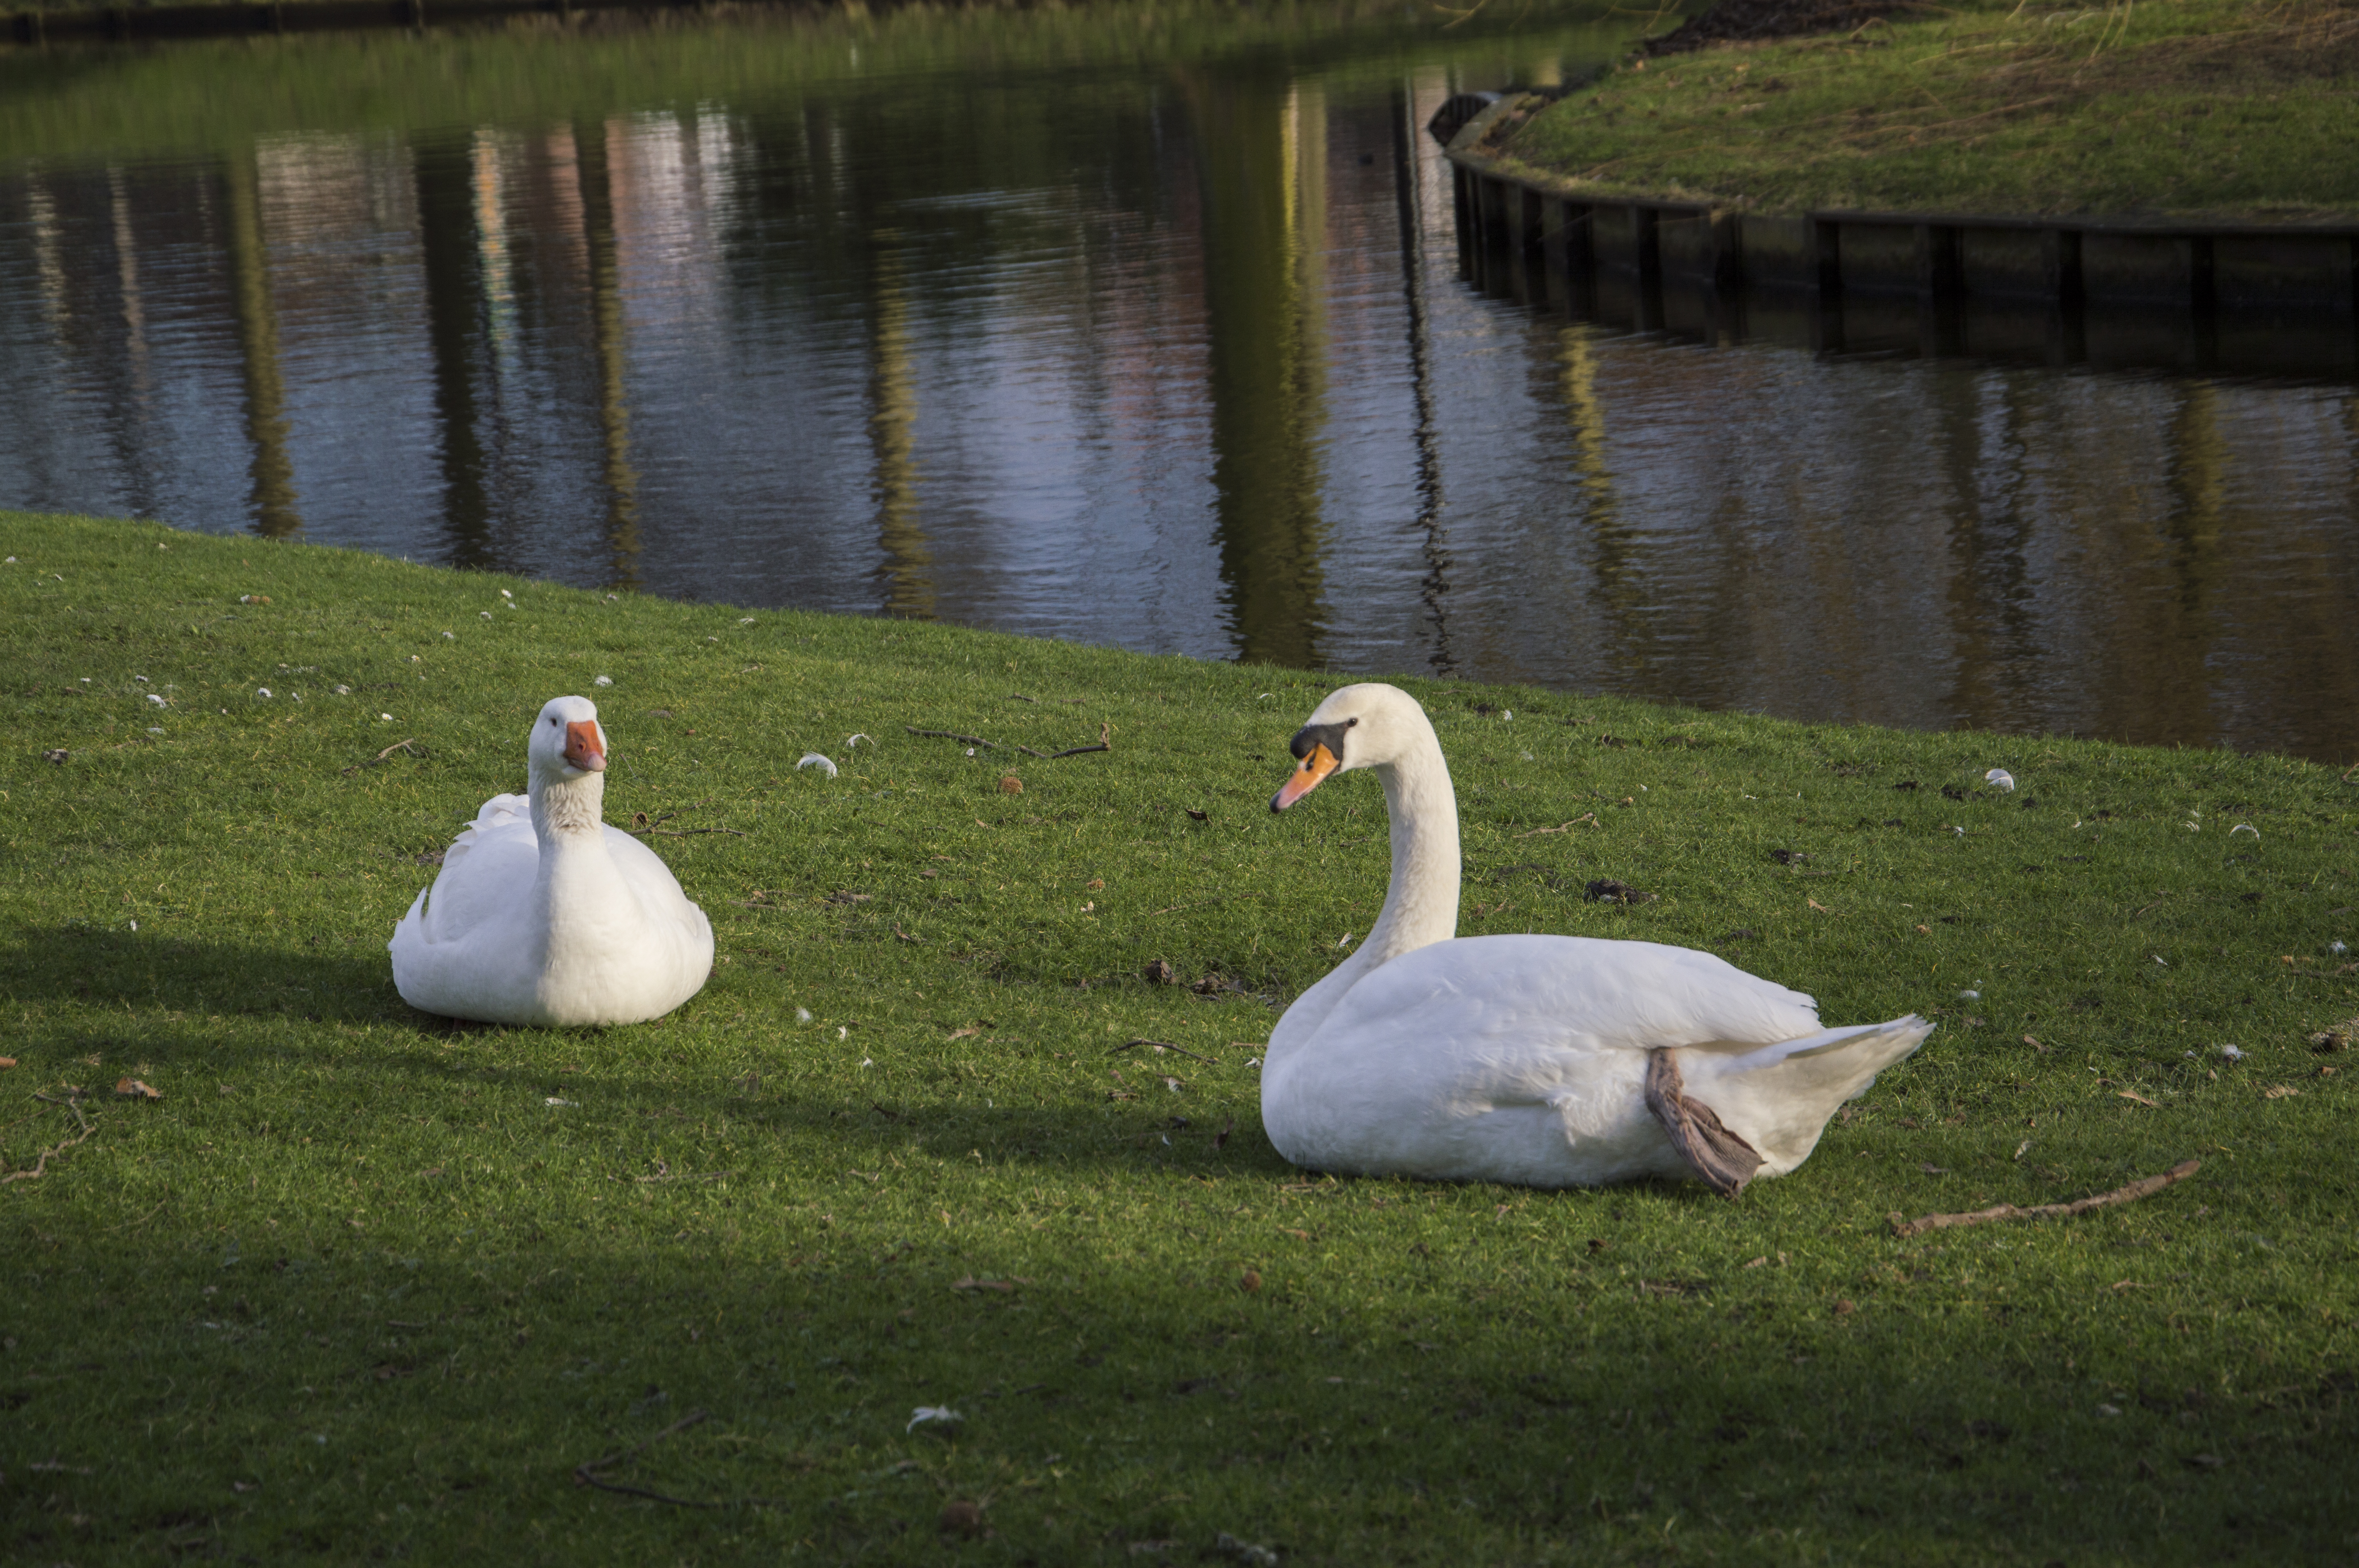
nature, outdoor, bird, animal, wildlife, park, nikon, fauna, swan, nederland, netherlands, friends, duck, outdoorphotography, goose, vertebrate, vogel, waterfowl, gras, water bird, paulvandevelde, pdvandevelde, padagudaloma, natuurfotografie, naturephotographer, dordrecht, nederlandinfotos, singel, fotosdordrecht, fotosvandordrecht, zwaan, vijver, gans, vrienden, ducks geese and swans